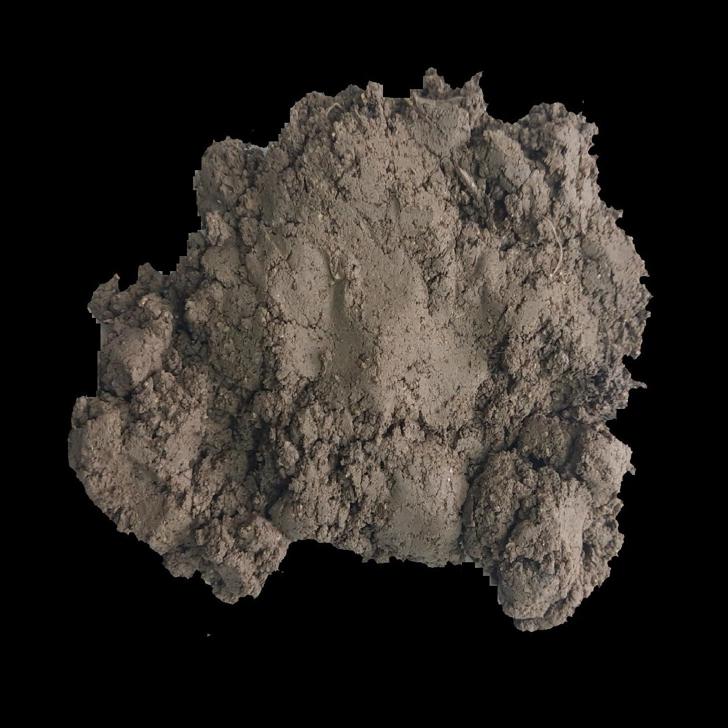
Soil type: Alluvial soil